Battle of Raate Road

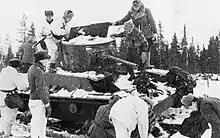
Finnish soldiers inspecting an abandoned Soviet T-26 model 1933 light tank at Raate. January 1940.

For many years, Finnish historians estimated the Soviet losses to be around 17,000 men. The estimation was based on the interrogation of the prisoners of war captured in early January. Officers of the Soviet 27th Infantry Regiment had given their casualties at 70 percent and the Finns assumed that the strength of the 44th Division was over 20,000 men. Western historians conformed their figures to Finnish estimations. The Soviets challenged the number of casualties published in the Western world immediately in January and claimed to have lost no more than 900 men, mostly from frostbite, while inflicting an estimated 2,000 Finn fatalities. Later Finnish historians conducted further efforts to ascertain the number of Soviet casualties in the battle. The Finns captured over 5,000 rifles, and the North Finland Group replaced 1,200 old rifles with the newer Soviet models. Most recent Finnish studies indicate that the Soviets lost at least 7,000–9,000 men.